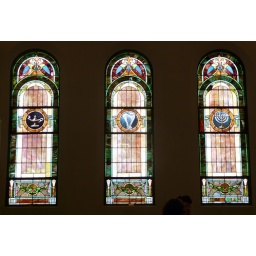
The stained glass windows on the left side of the synagogue main sanctuary, United Hebrew Congregation in Joplin, Missouri.